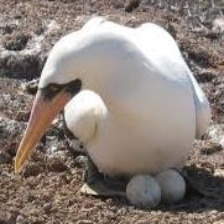
Species: ABBOTTS BOOBY
Scientific name: PAPASULA ABBOTTI